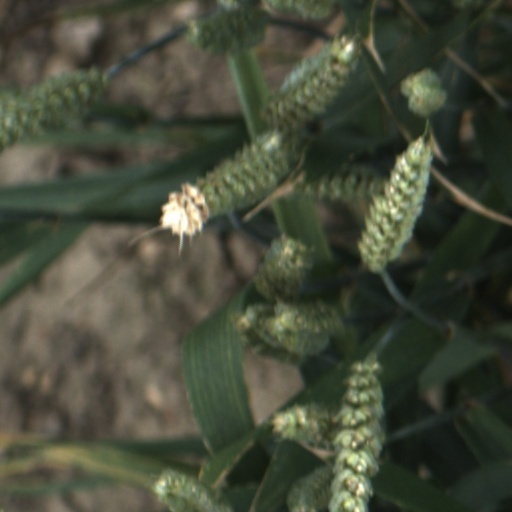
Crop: wheat